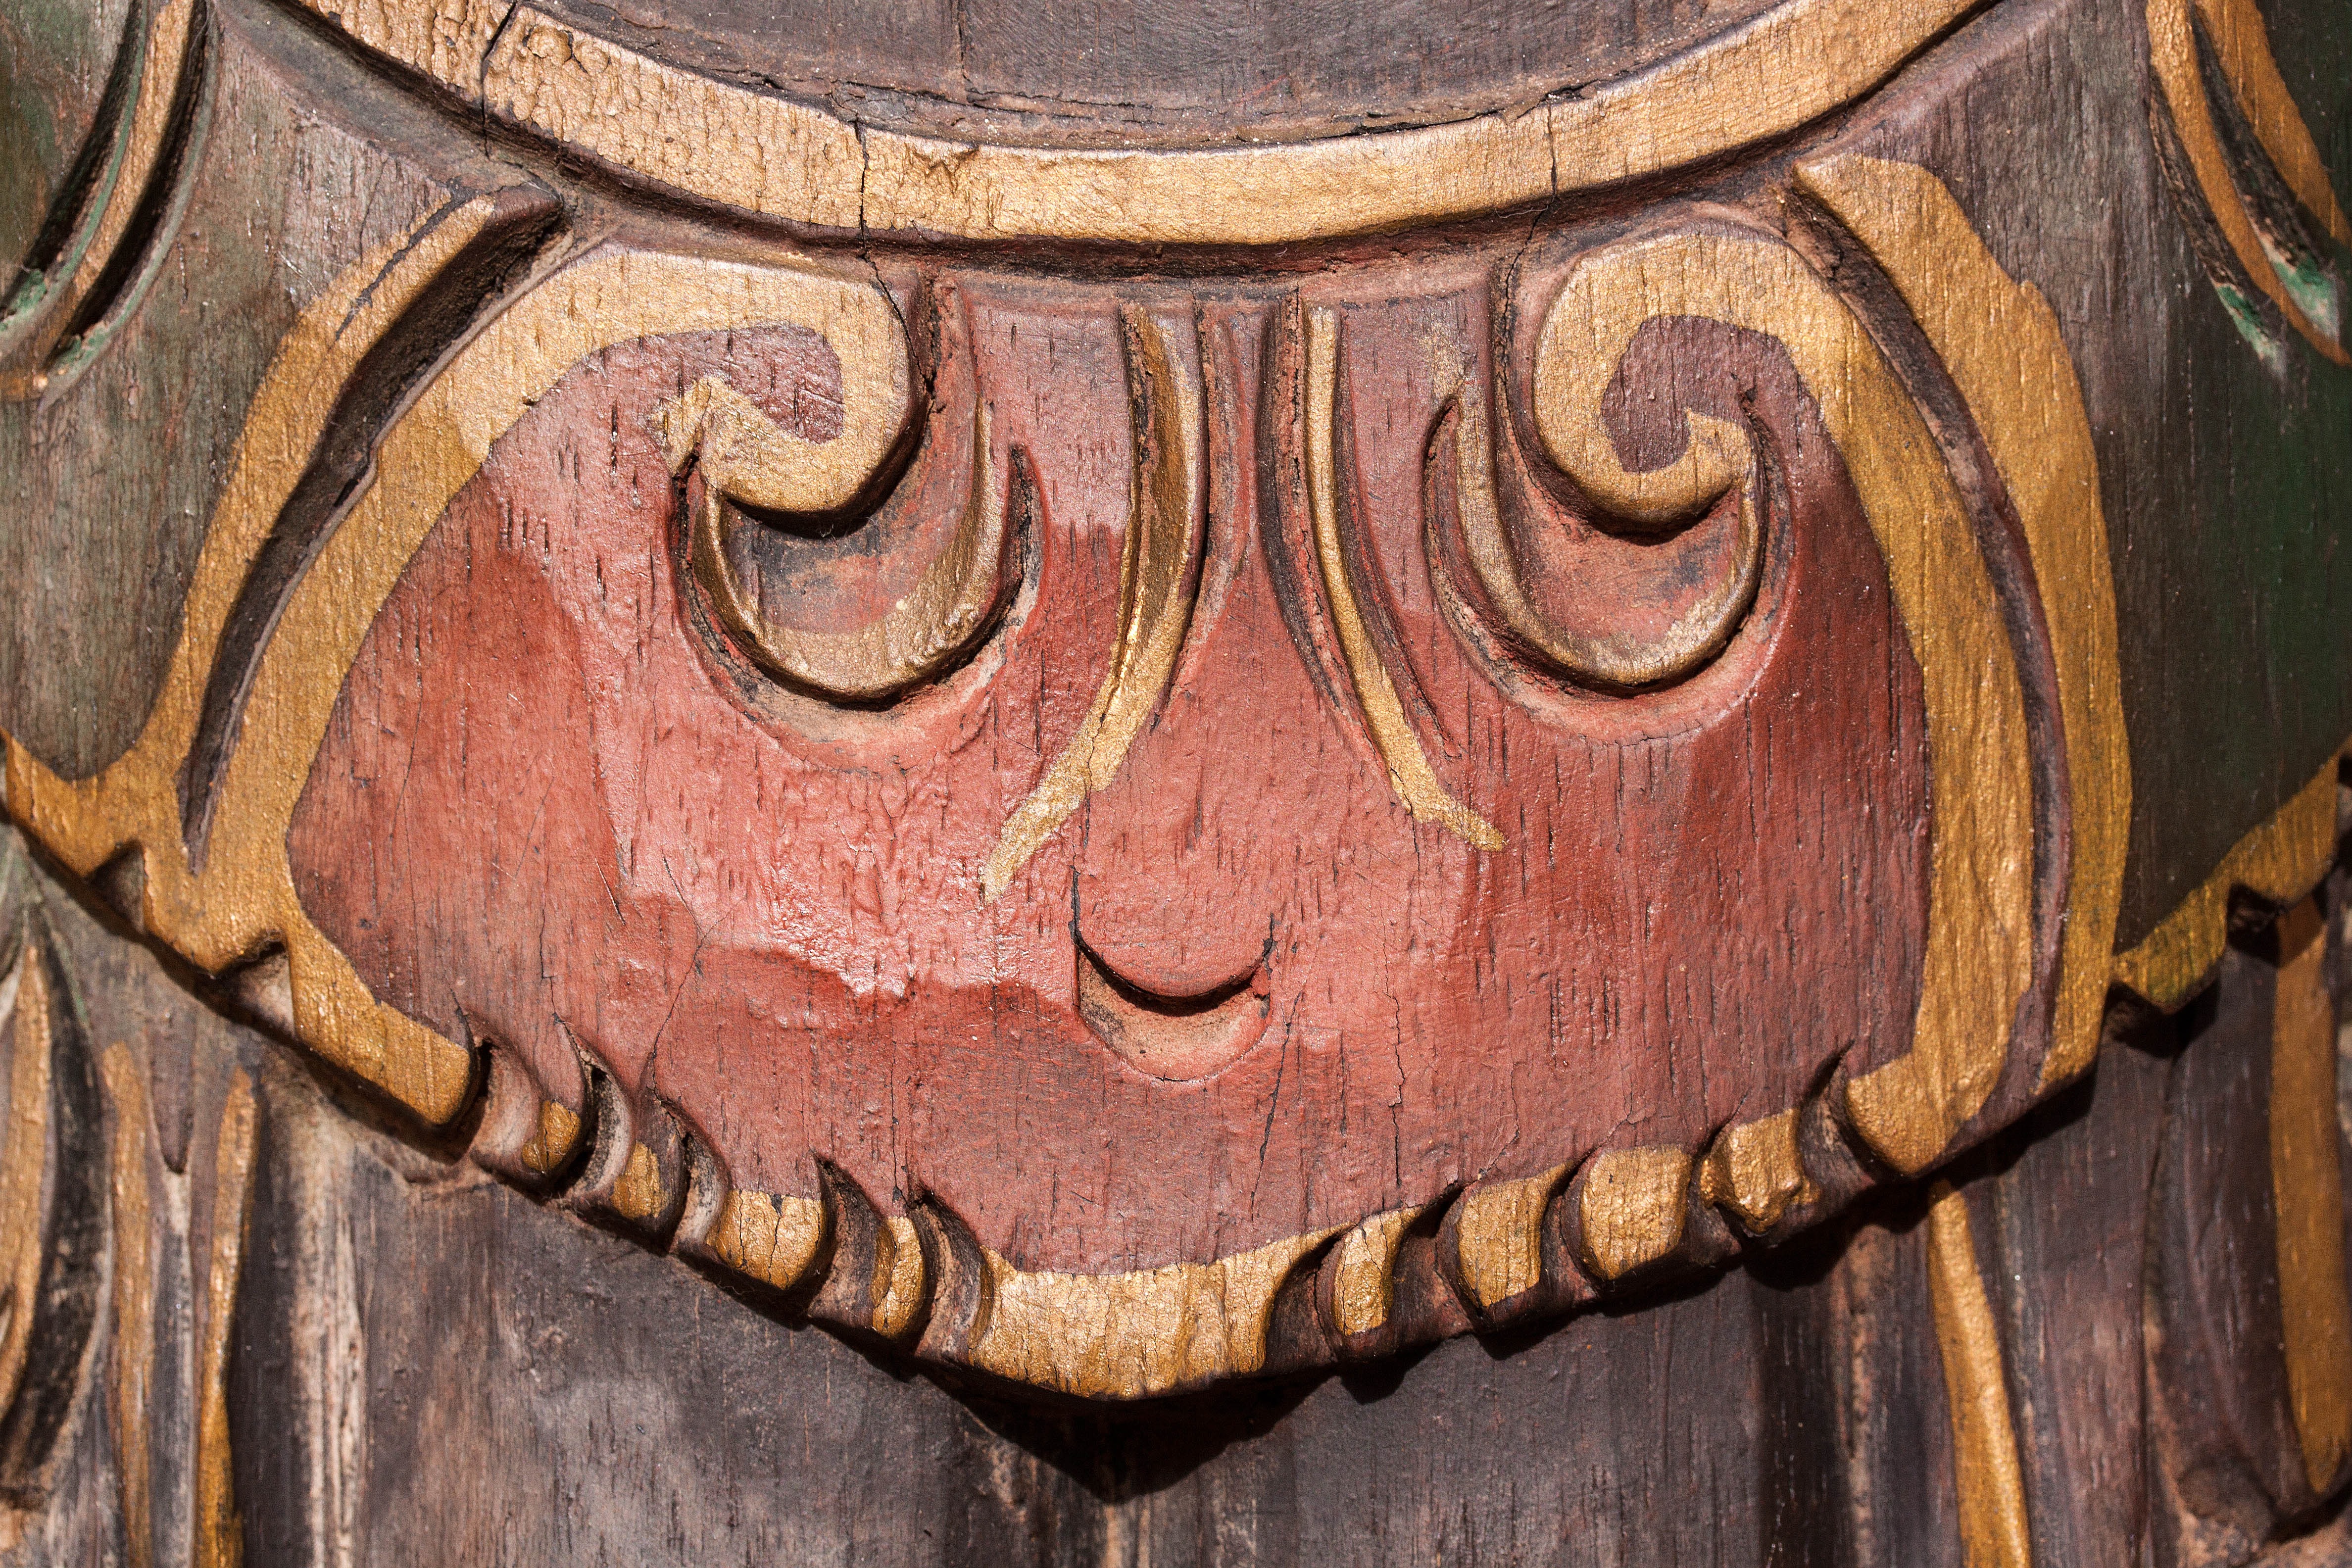
wood, statue, green, red, artwork, sculpture, art, gold, temple, carved, painted, carving, ornaments, bali, wood carving, tiki, man made object, ancient history, temple guardian